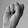
ASL letter: S